Organized crime in France

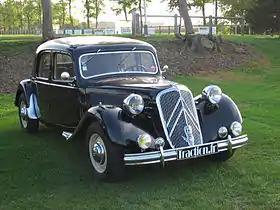
The Citroën Traction Avant was the preferred vehicle of the French mob, the "Gang des Tractions Avant" (1910s to 1950s).

The Rédoine Faïd gang, during the mid-1990s committed armed robbery, jewel theft, and extortion in the Paris area. The leader of the gang, Rédoine Faïd, was arrested in 2011. He broke out of prison on 13 April 2013 with a staged bombing and fled, but was captured on 29 May 2013.